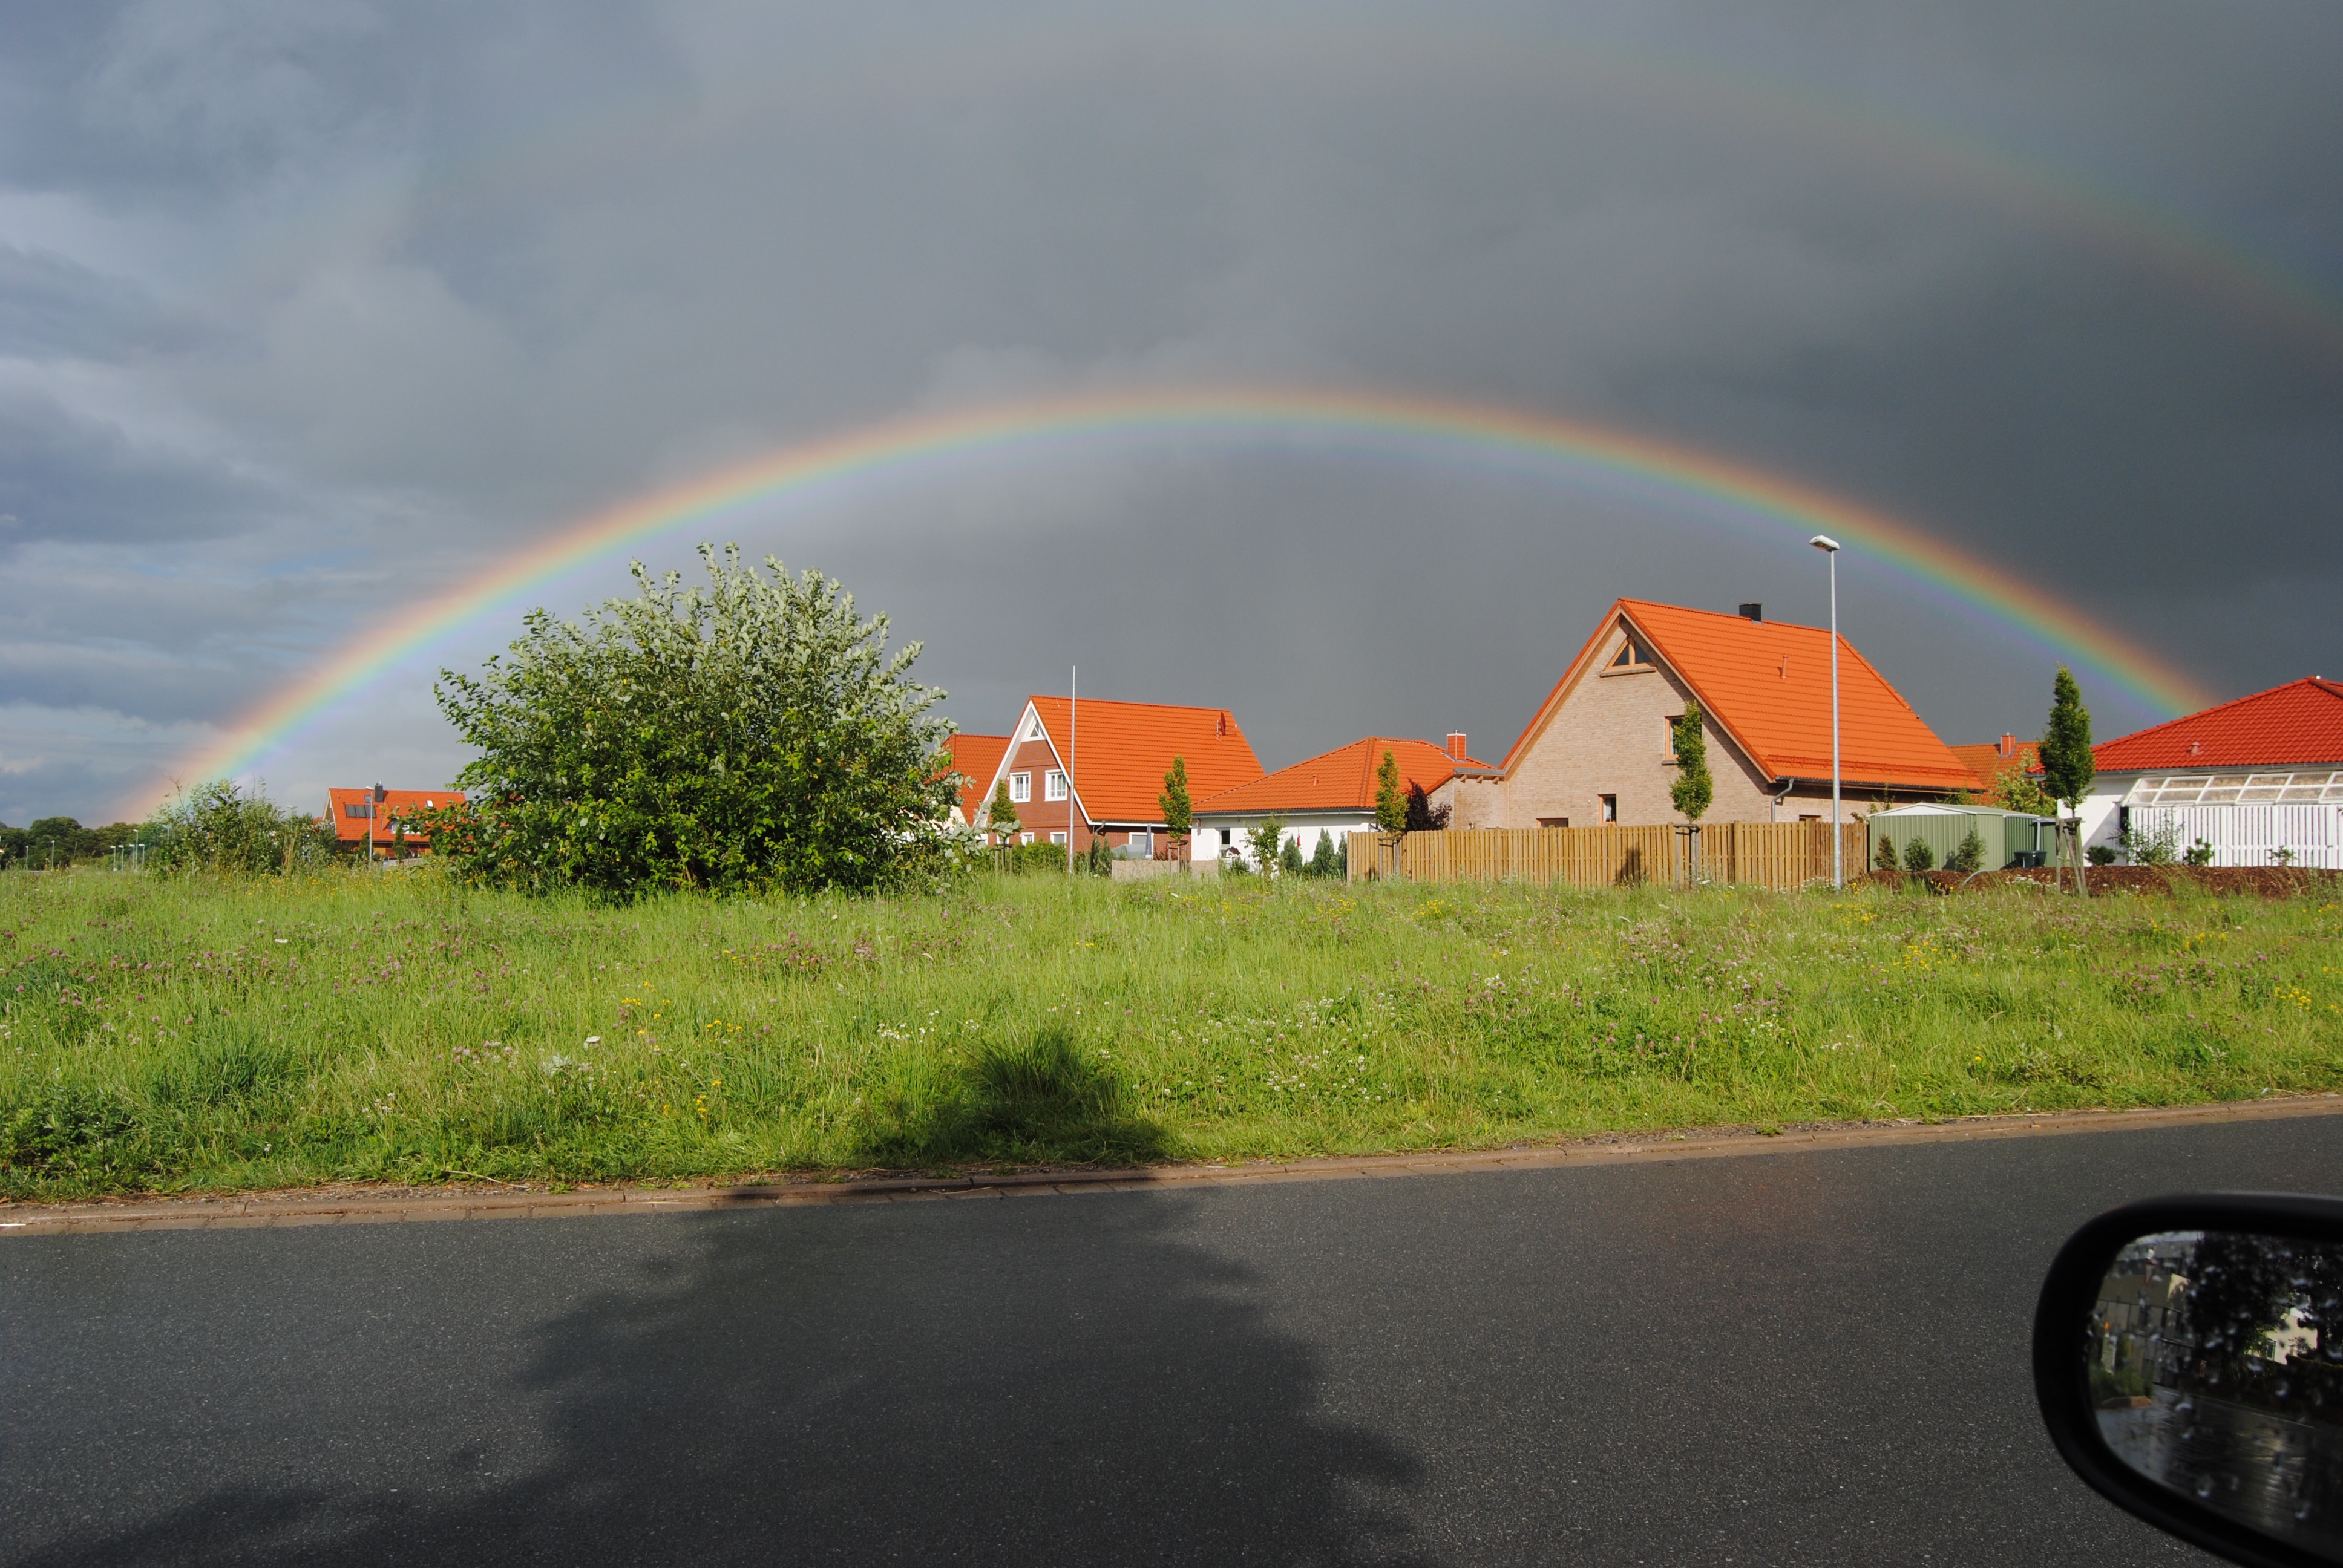
landscape, tree, cloud, sky, sun, road, house, morning, evening, clouds, rainbow, phenomenon, rural area, meteorological phenomenon, land lot, wennigsen